Kent, Ohio

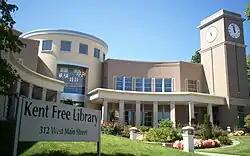
Newer portion of the Kent Free Library

The Kent Free Library is the main public library. It was established in 1892 after Kent became the first village in Ohio to use an 1892 state law which allowed municipalities under a population of 5,000 to tax residents for the upkeep of a library. Andrew Carnegie donated $10,000 in 1901 for construction of a permanent home for the library, which opened in 1903. The 2006 expansion to the library brought available space to with a book collection of 166,407 items as of 2023. It is a school district library associated with the Kent City School District and is also part of the Portage Library Consortium, connecting it with Reed Memorial Library in Ravenna and the Portage County District Library, which maintains six branch libraries across the county and a bookmobile.